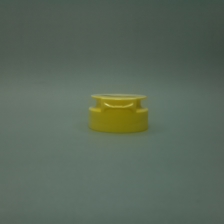
Color: yellow/gold
Cap type: flip-top cap